Numidian cavalry

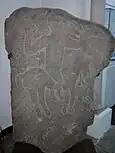
Numidian knight

The Carthaginians initially relied heavily on Numidian cavalry, particularly during the early stages of the war. Their skilled horsemanship and familiarity with the North African terrain proved valuable in scouting, harassing Roman supply lines, and engaging in skirmishes. However, as the war progressed and the Romans gained control of key territories, the Carthaginians' access to Numidian reinforcements dwindled.